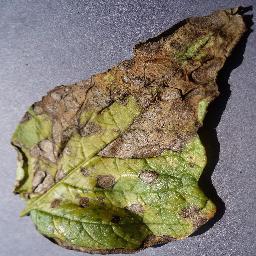
Label: Potato___Early_blight